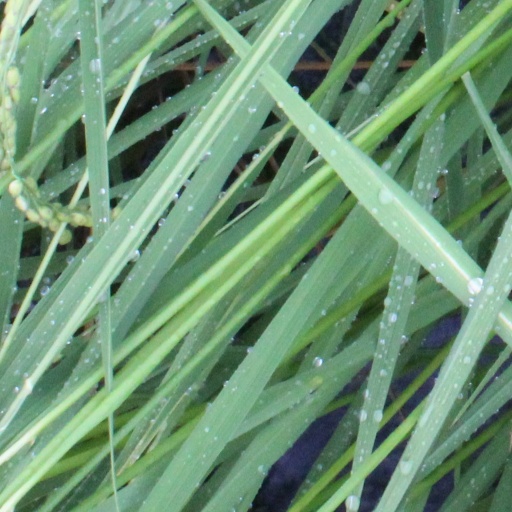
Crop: rice